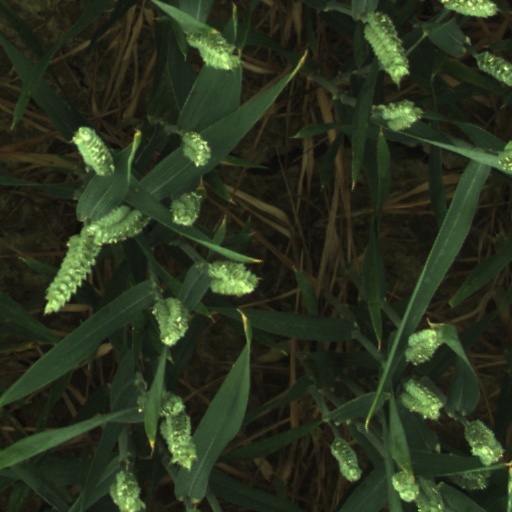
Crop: wheat